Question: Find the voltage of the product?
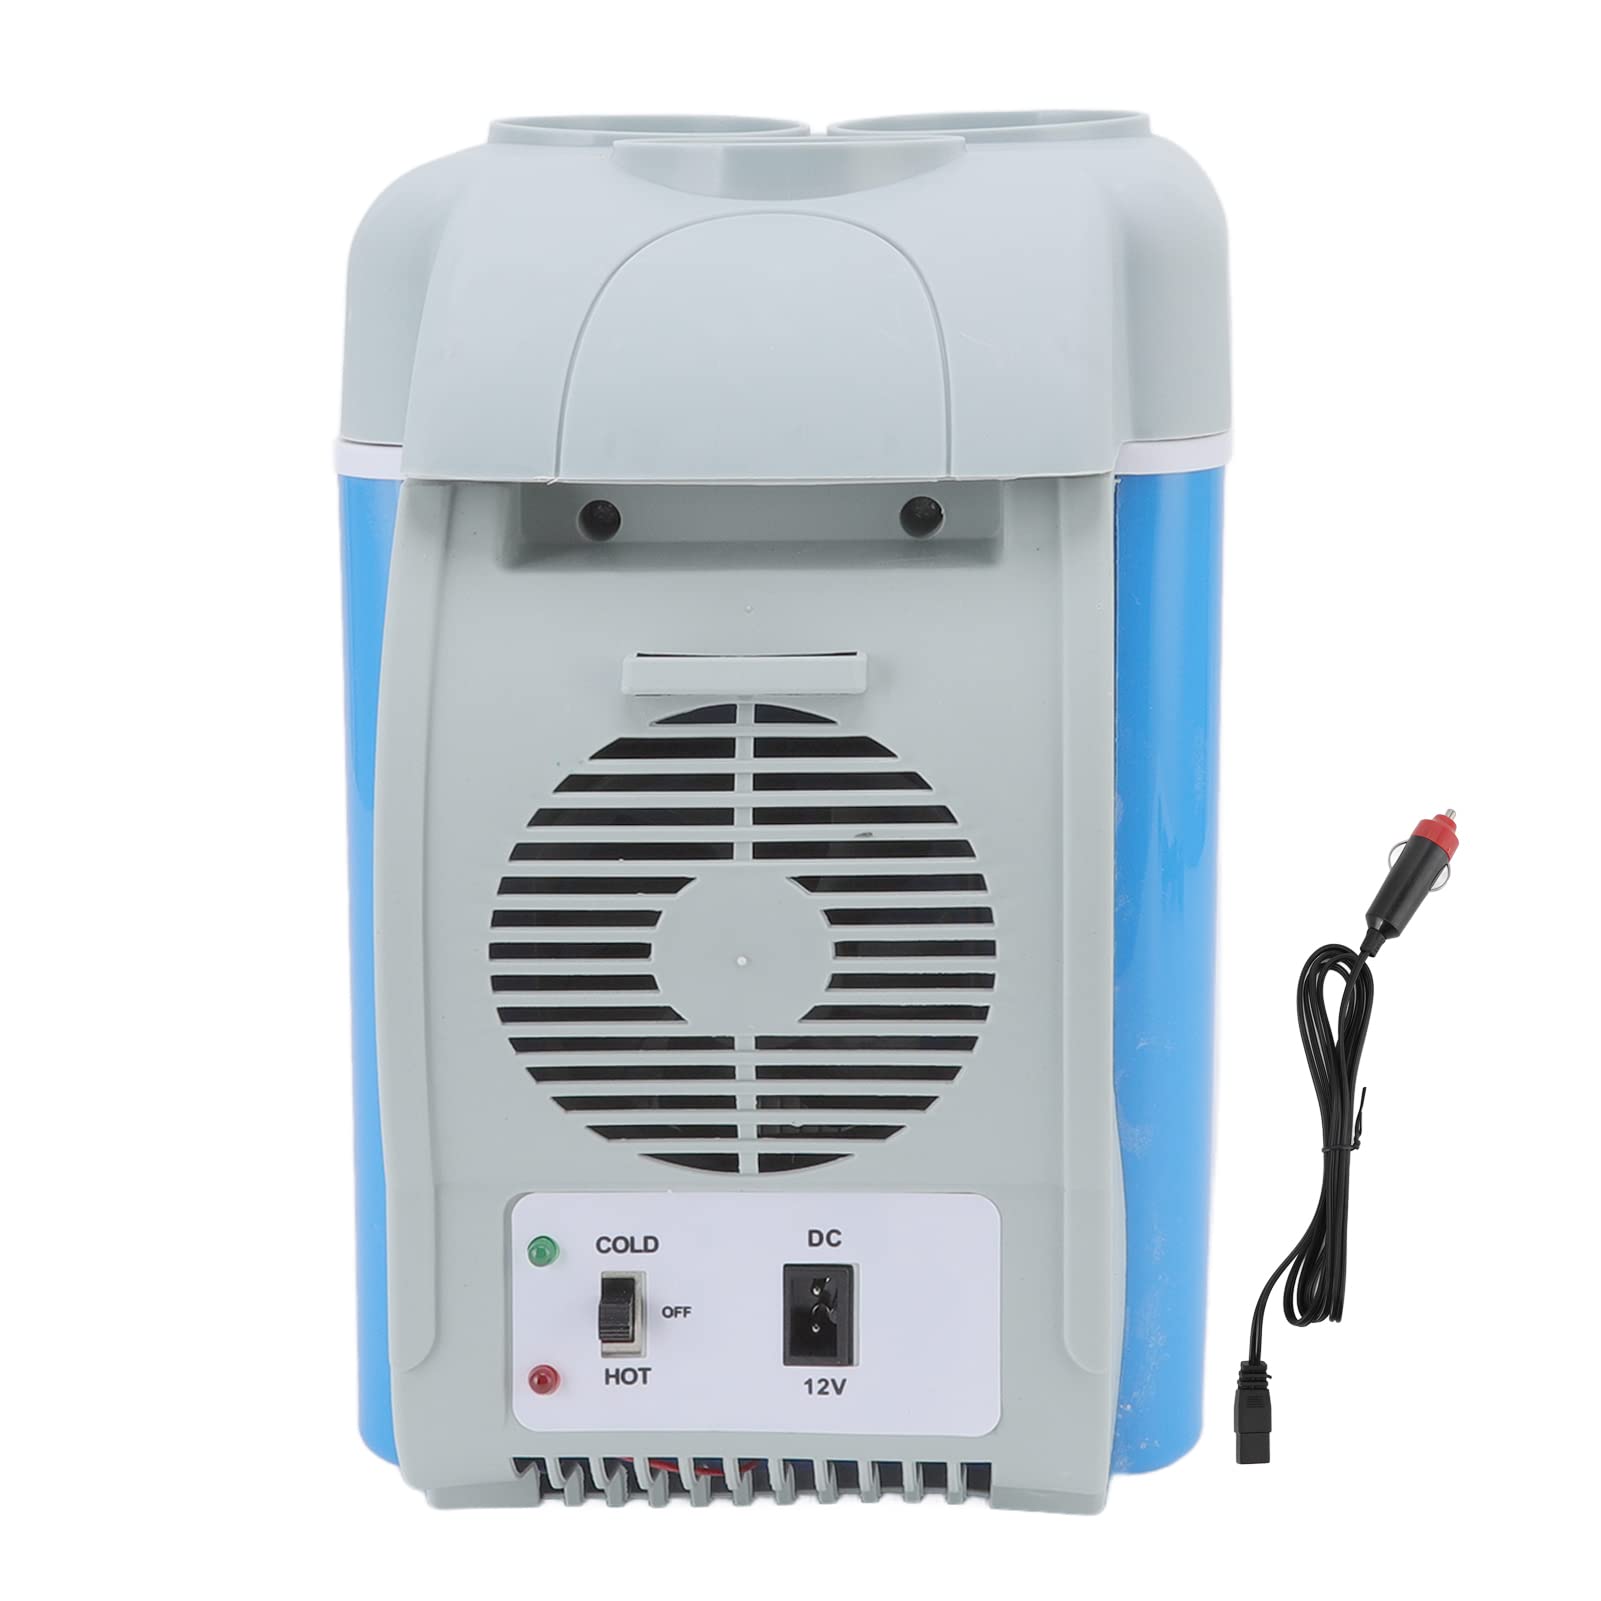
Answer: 12.0 volt